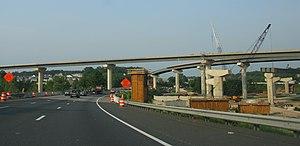
L'Interstate 95 dans le Maryland constitue un segment de l'interstate 95, l'autoroute majeure de la côte est des États-Unis. Elle relie notamment, sur plus de 3000 kilomètres, les villes de Miami, Washington, Baltimore, Philadelphie, New York et Boston.